Grain Fort

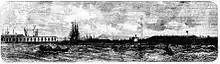
1870 view of the forts at the mouth of the Medway: ("left to right") Garrison Point, Grain Tower, Grain Fort

Grain Fort was constructed between 1861–68 to a heptagonal design. It initially had thirteen open emplacements carried on an earthwork, under which lay the magazines and linking passages. A semi-circular brick keep on a north–south alignment stood at the centre of the fort. It provided barrack accommodation for the garrison and was designed to be defensible, with loopholes in its front face to facilitate musket fire. Similarly, its gorge at the rear, where the main entrance stood, had crenelations to provide protection for defenders faced with a rearward attack. In front of the keep was a ditch, accessed via a gate at the rear of the fort. It had four caponiers that guarded the angles and were accessed via passages through the underlying structure. An inner ditch around the keep was covered by a further three caponiers and two demi-caponiers which led into the earthwork ramparts in one direction and into the keep in the other. The keep could also be accessed via a bridge which connected it with the terreplein.